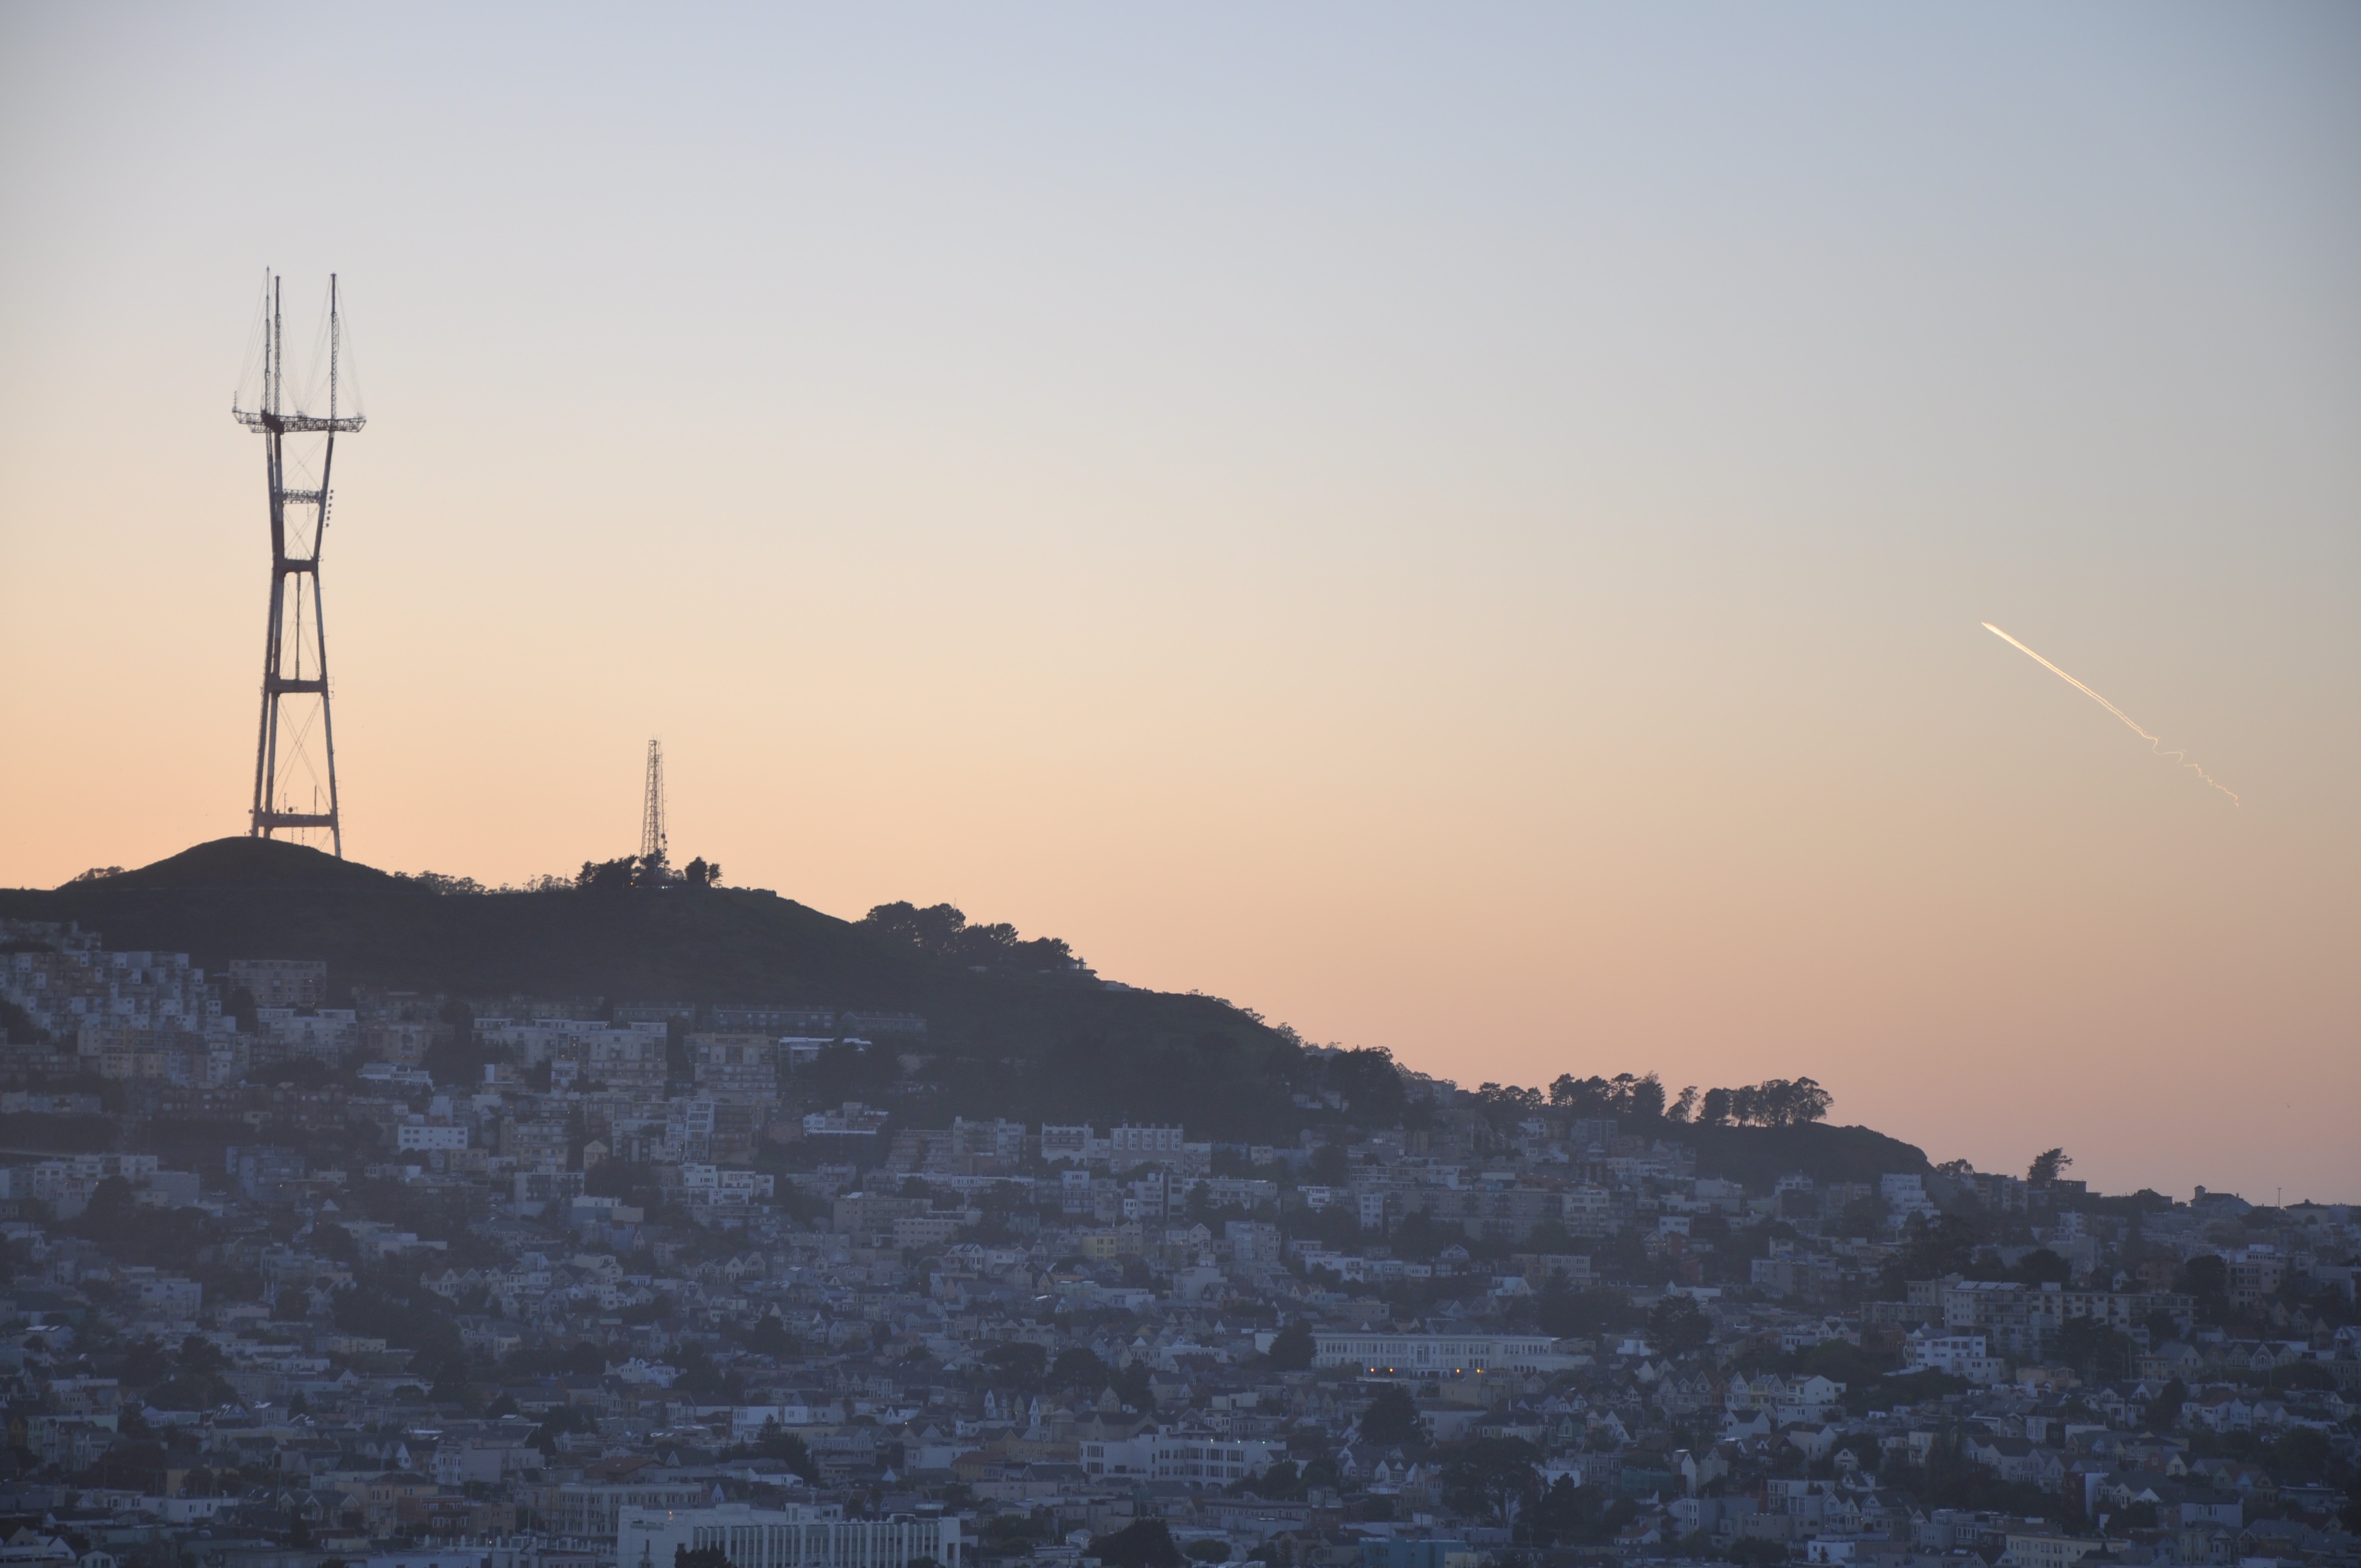
sea, horizon, snow, winter, cloud, sky, sunrise, sunset, sunlight, morning, wind, dawn, dusk, evening, tower, weather, atmospheric phenomenon